Teal Wicks

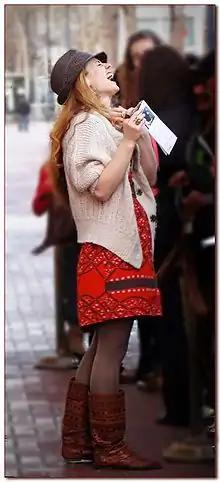
Teal Wicks

"This Sacramento native (Wicks) is dynamite in the talent department, with a soaring singing voice and a way of balancing her character's vulnerability and wickedness. It's the performance that really defines this particular production."